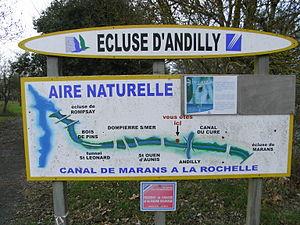
Canal de Marans à La Rochelle - Plan du canal à Andilly (17)
Le canal du Curé est situé dans le nord de la Charente-Maritime, au sud de la Sèvre niortaise et draine la partie méridionale du Marais poitevin.
Le Canal de Marans à La Rochelle, situé en Charente-Maritime, est appelé également canal de Rompsay en arrivant à La Rochelle.